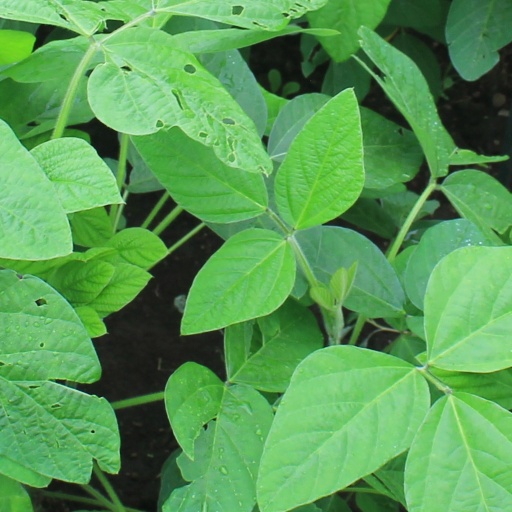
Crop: soybean